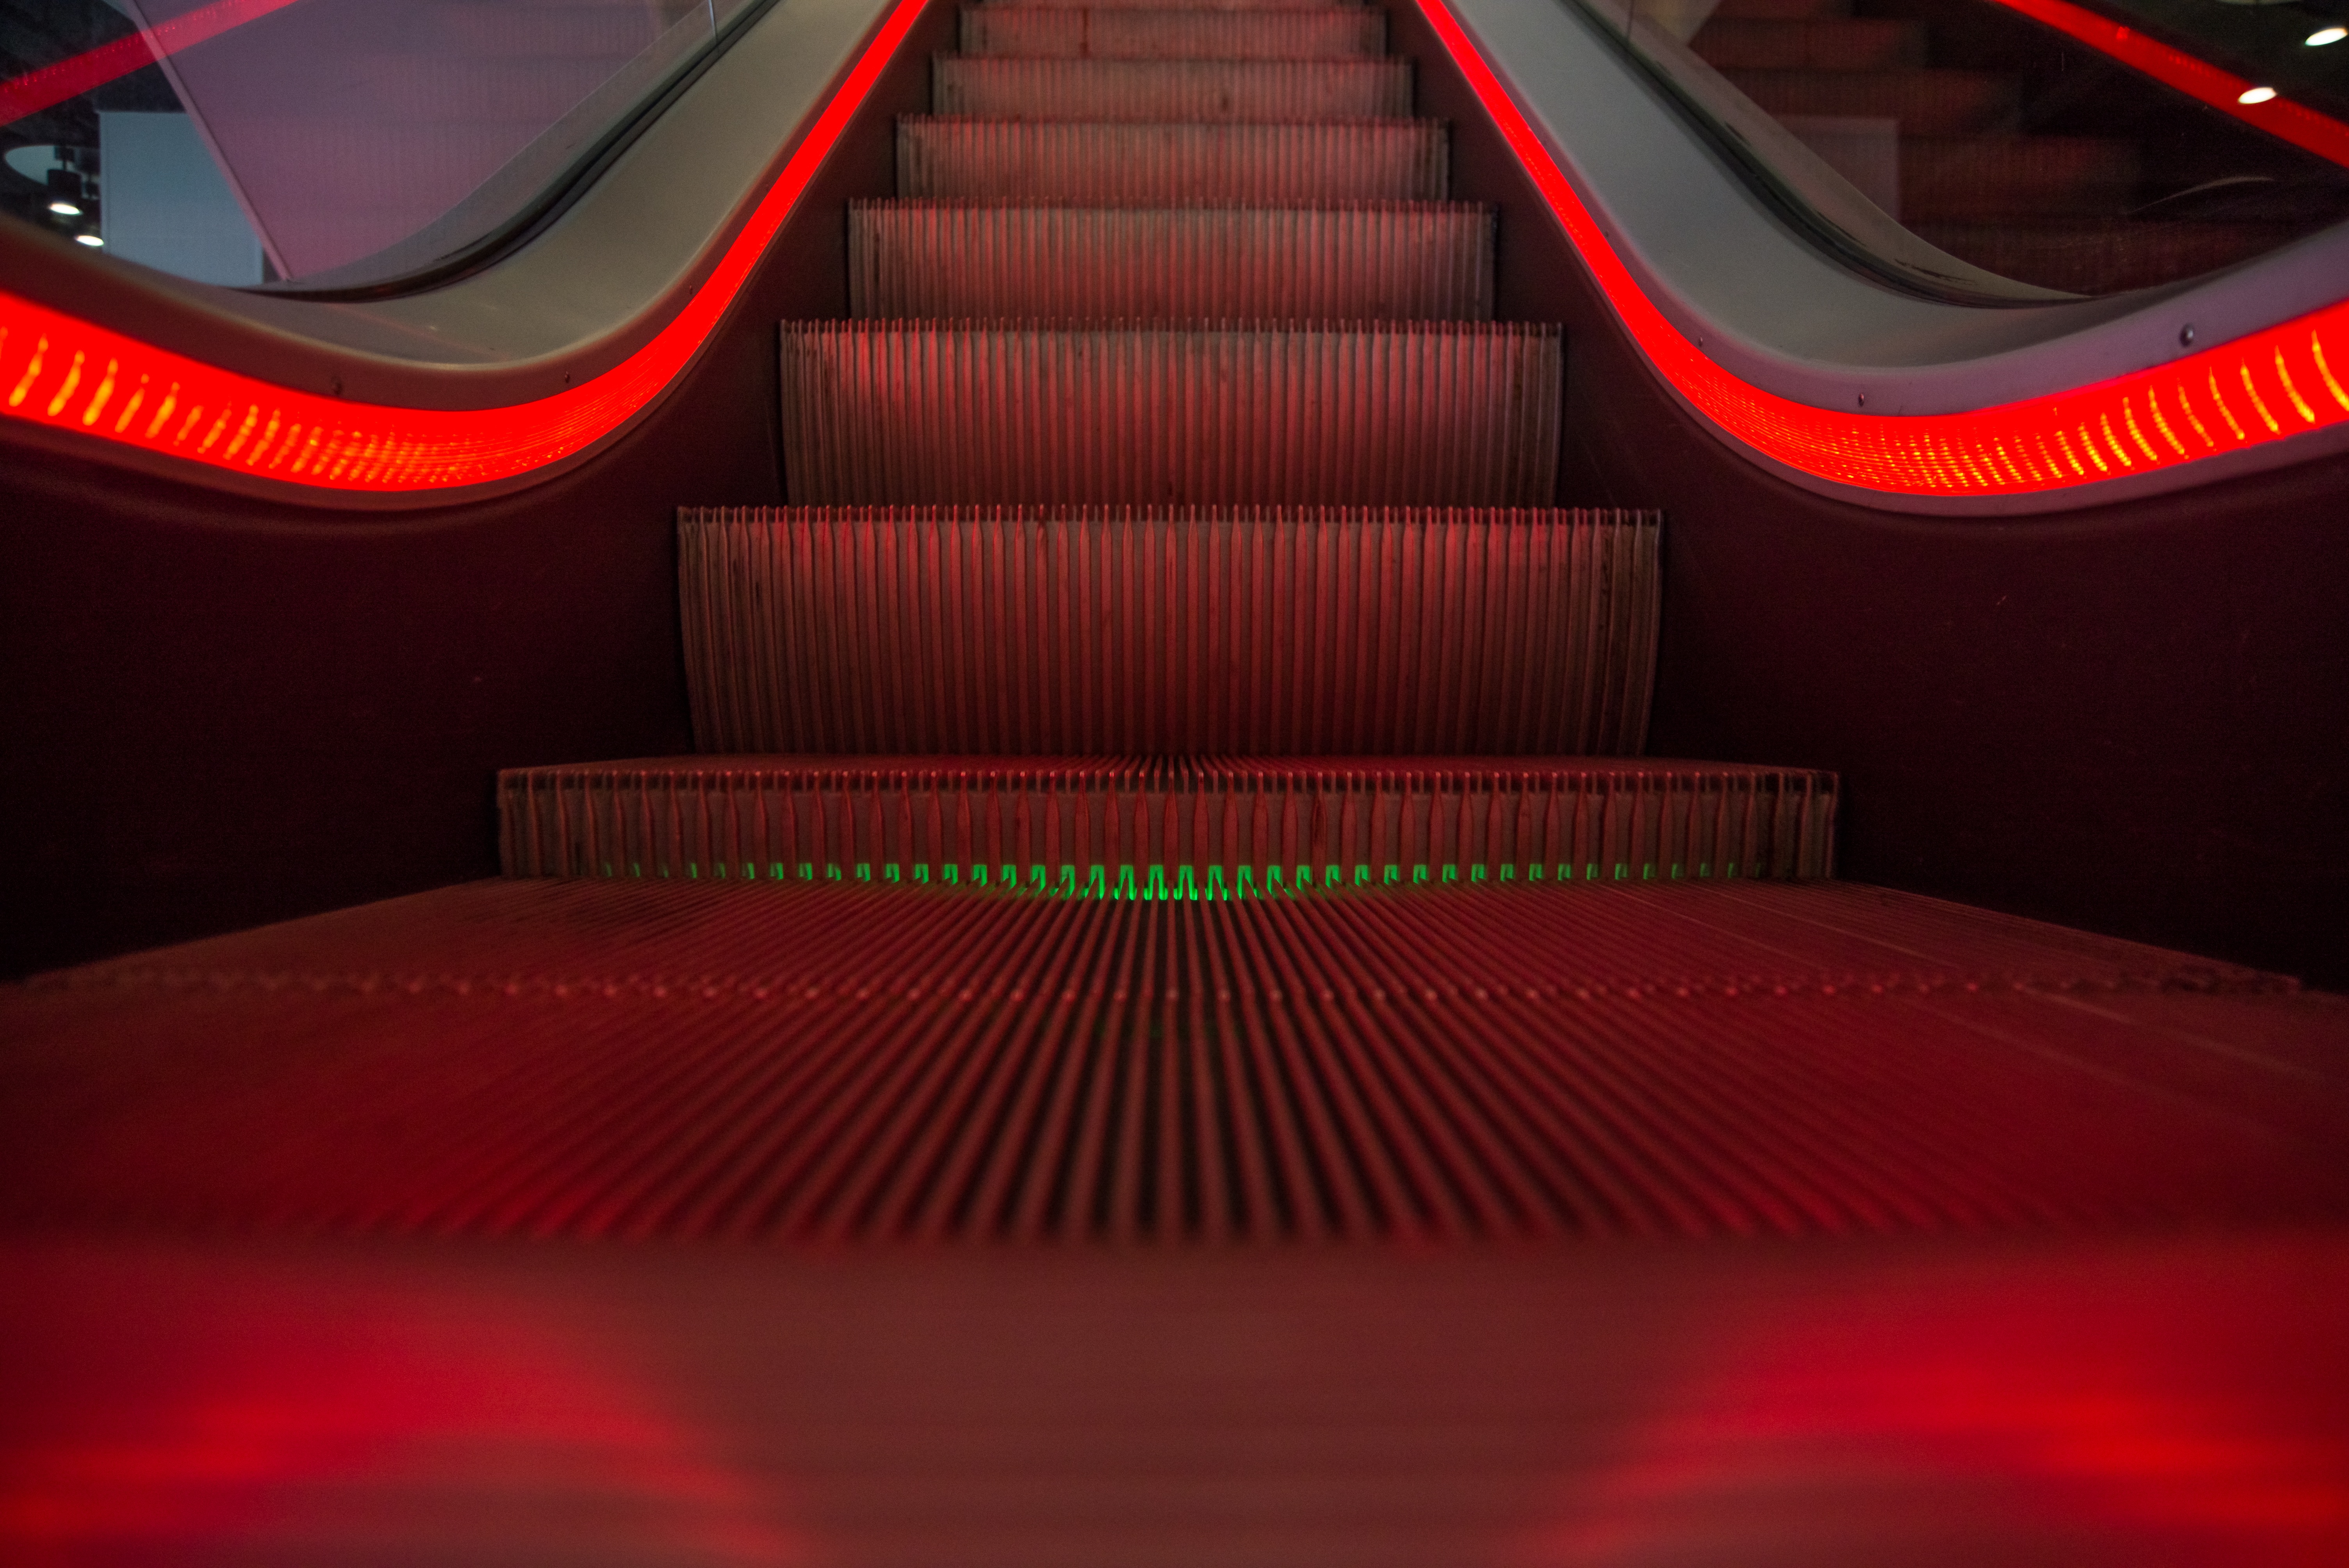
light, perspective, step, escalator, transportation, red, color, stairway, moving, screenshot, going up, going down, red lights, computer wallpaper